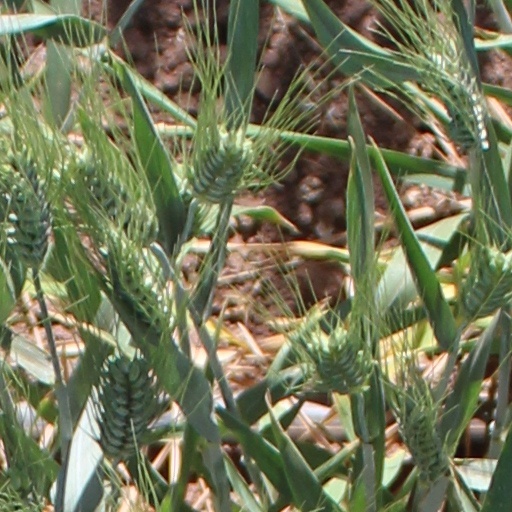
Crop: wheat